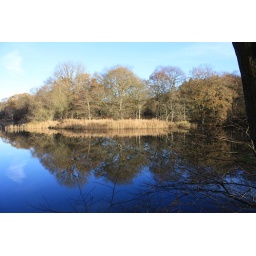
The sun highlighting the shore and the blue sky reflected in the water.